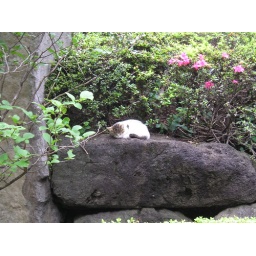
Cat sleeping on a rock at the New Otani's Japanese garden in Akasaka Mitsuke, Tokyo